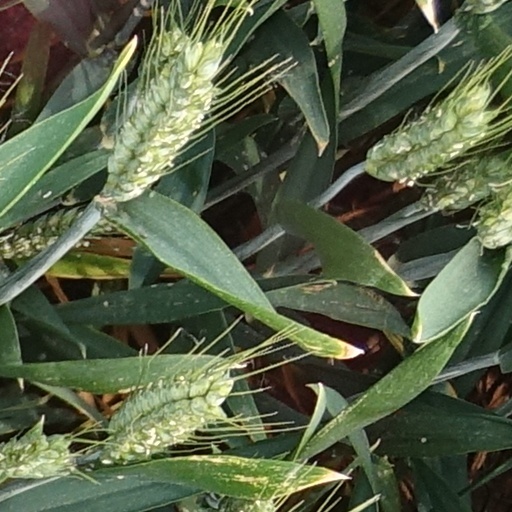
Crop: wheat